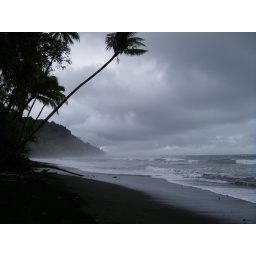
The desserted beach right outside my door in Punta Banco, Costa Rica